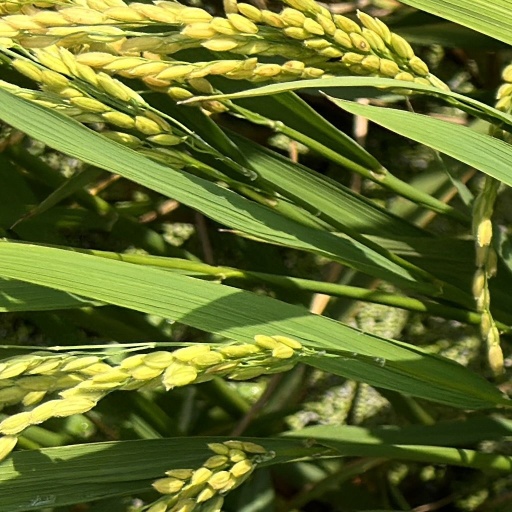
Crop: rice